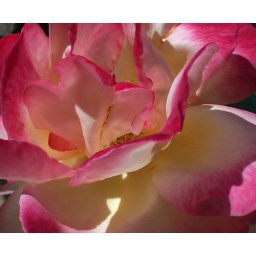
in a pink rose